Johnny Behan

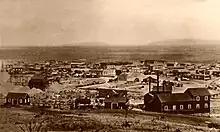
Tombstone, Arizona Territory in 1891.

In August 1881, Behan fired deputy Frank Stilwell for "accounting irregularities". Stilwell was arrested by a combined federal and sheriff's posse a month later for a Bisbee stage robbery, an action that would indirectly lead to the O.K. Corral gunfight.